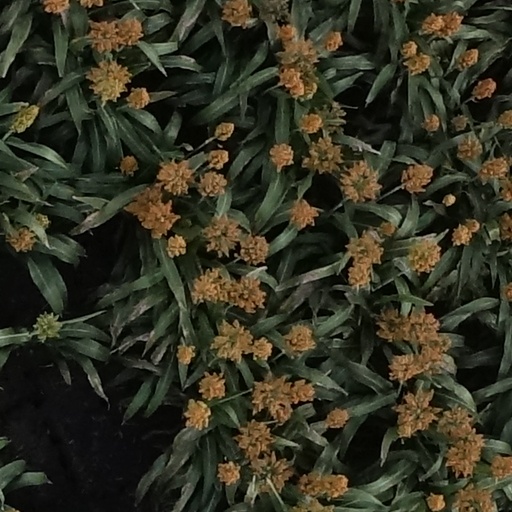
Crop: sorghum